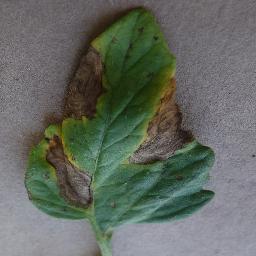
Label: Tomato___Early_blight